Carriageworks

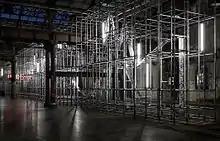

In 2014, Carriageworks presented Christian Boltanski's "Chance"; "Ganesh Versus The Third Reich" by Back to Back Theatre; Tehching Hsieh’s "Time Clock Piece".